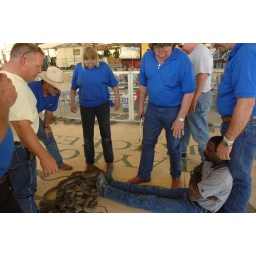
Bobby Jo looks at the snakes that accompanied him in the sleeping bag